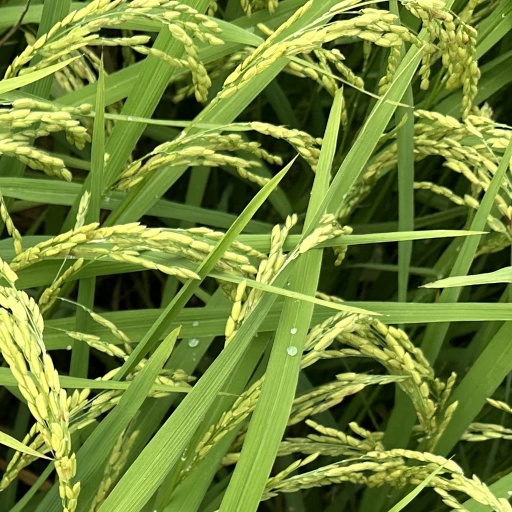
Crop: rice